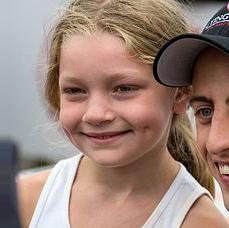
Age: 22